Lowell Thomas

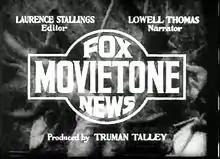
Movietone Title Card

In 1911, Thomas graduated from Victor High School where one of his teachers was Mabel Barbee Lee. The following year, he graduated from Valparaiso University with a bachelor of science degree. The next year, he received both a B.A. and an M.A. from the University of Denver and began work for the "Chicago Journal", writing for it until 1914. Thomas also was on the faculty of Chicago-Kent College of Law (now part of Illinois Institute of Technology), where he taught oratory from 1912 to 1914. He then went to New Jersey where he studied for a master's at Princeton University (he received the degree in 1916) and again taught oratory at the university.